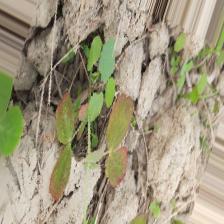
Label: Lentil Rust